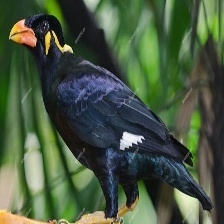
Species: ENGGANO MYNA
Scientific name: GRACULA ENGANENSIS